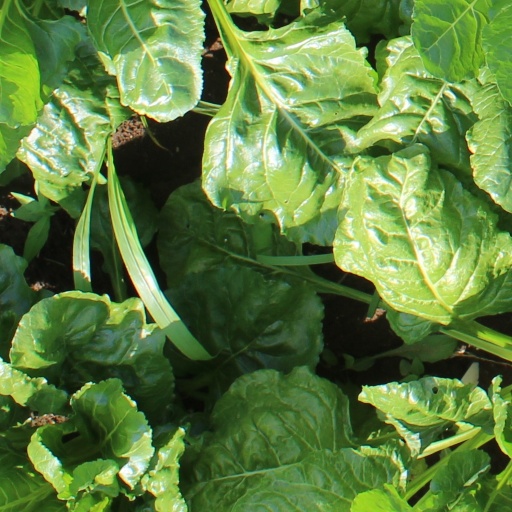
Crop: sugar beet